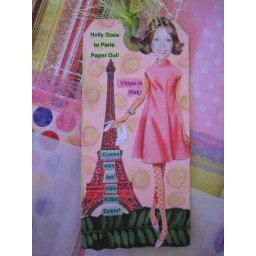
My sign in paper doll tag